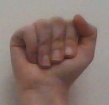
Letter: saad